Louis-François Biloul

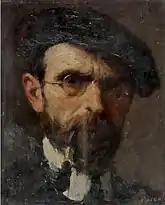
Self-portrait (1918)

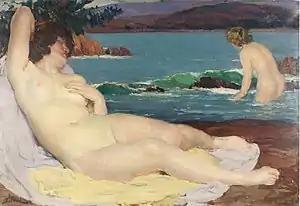
Reclining Nude at the Shore

Louis-François Biloul (15 October 1874, Paris - 31 October 1947, Paris) was a French painter.